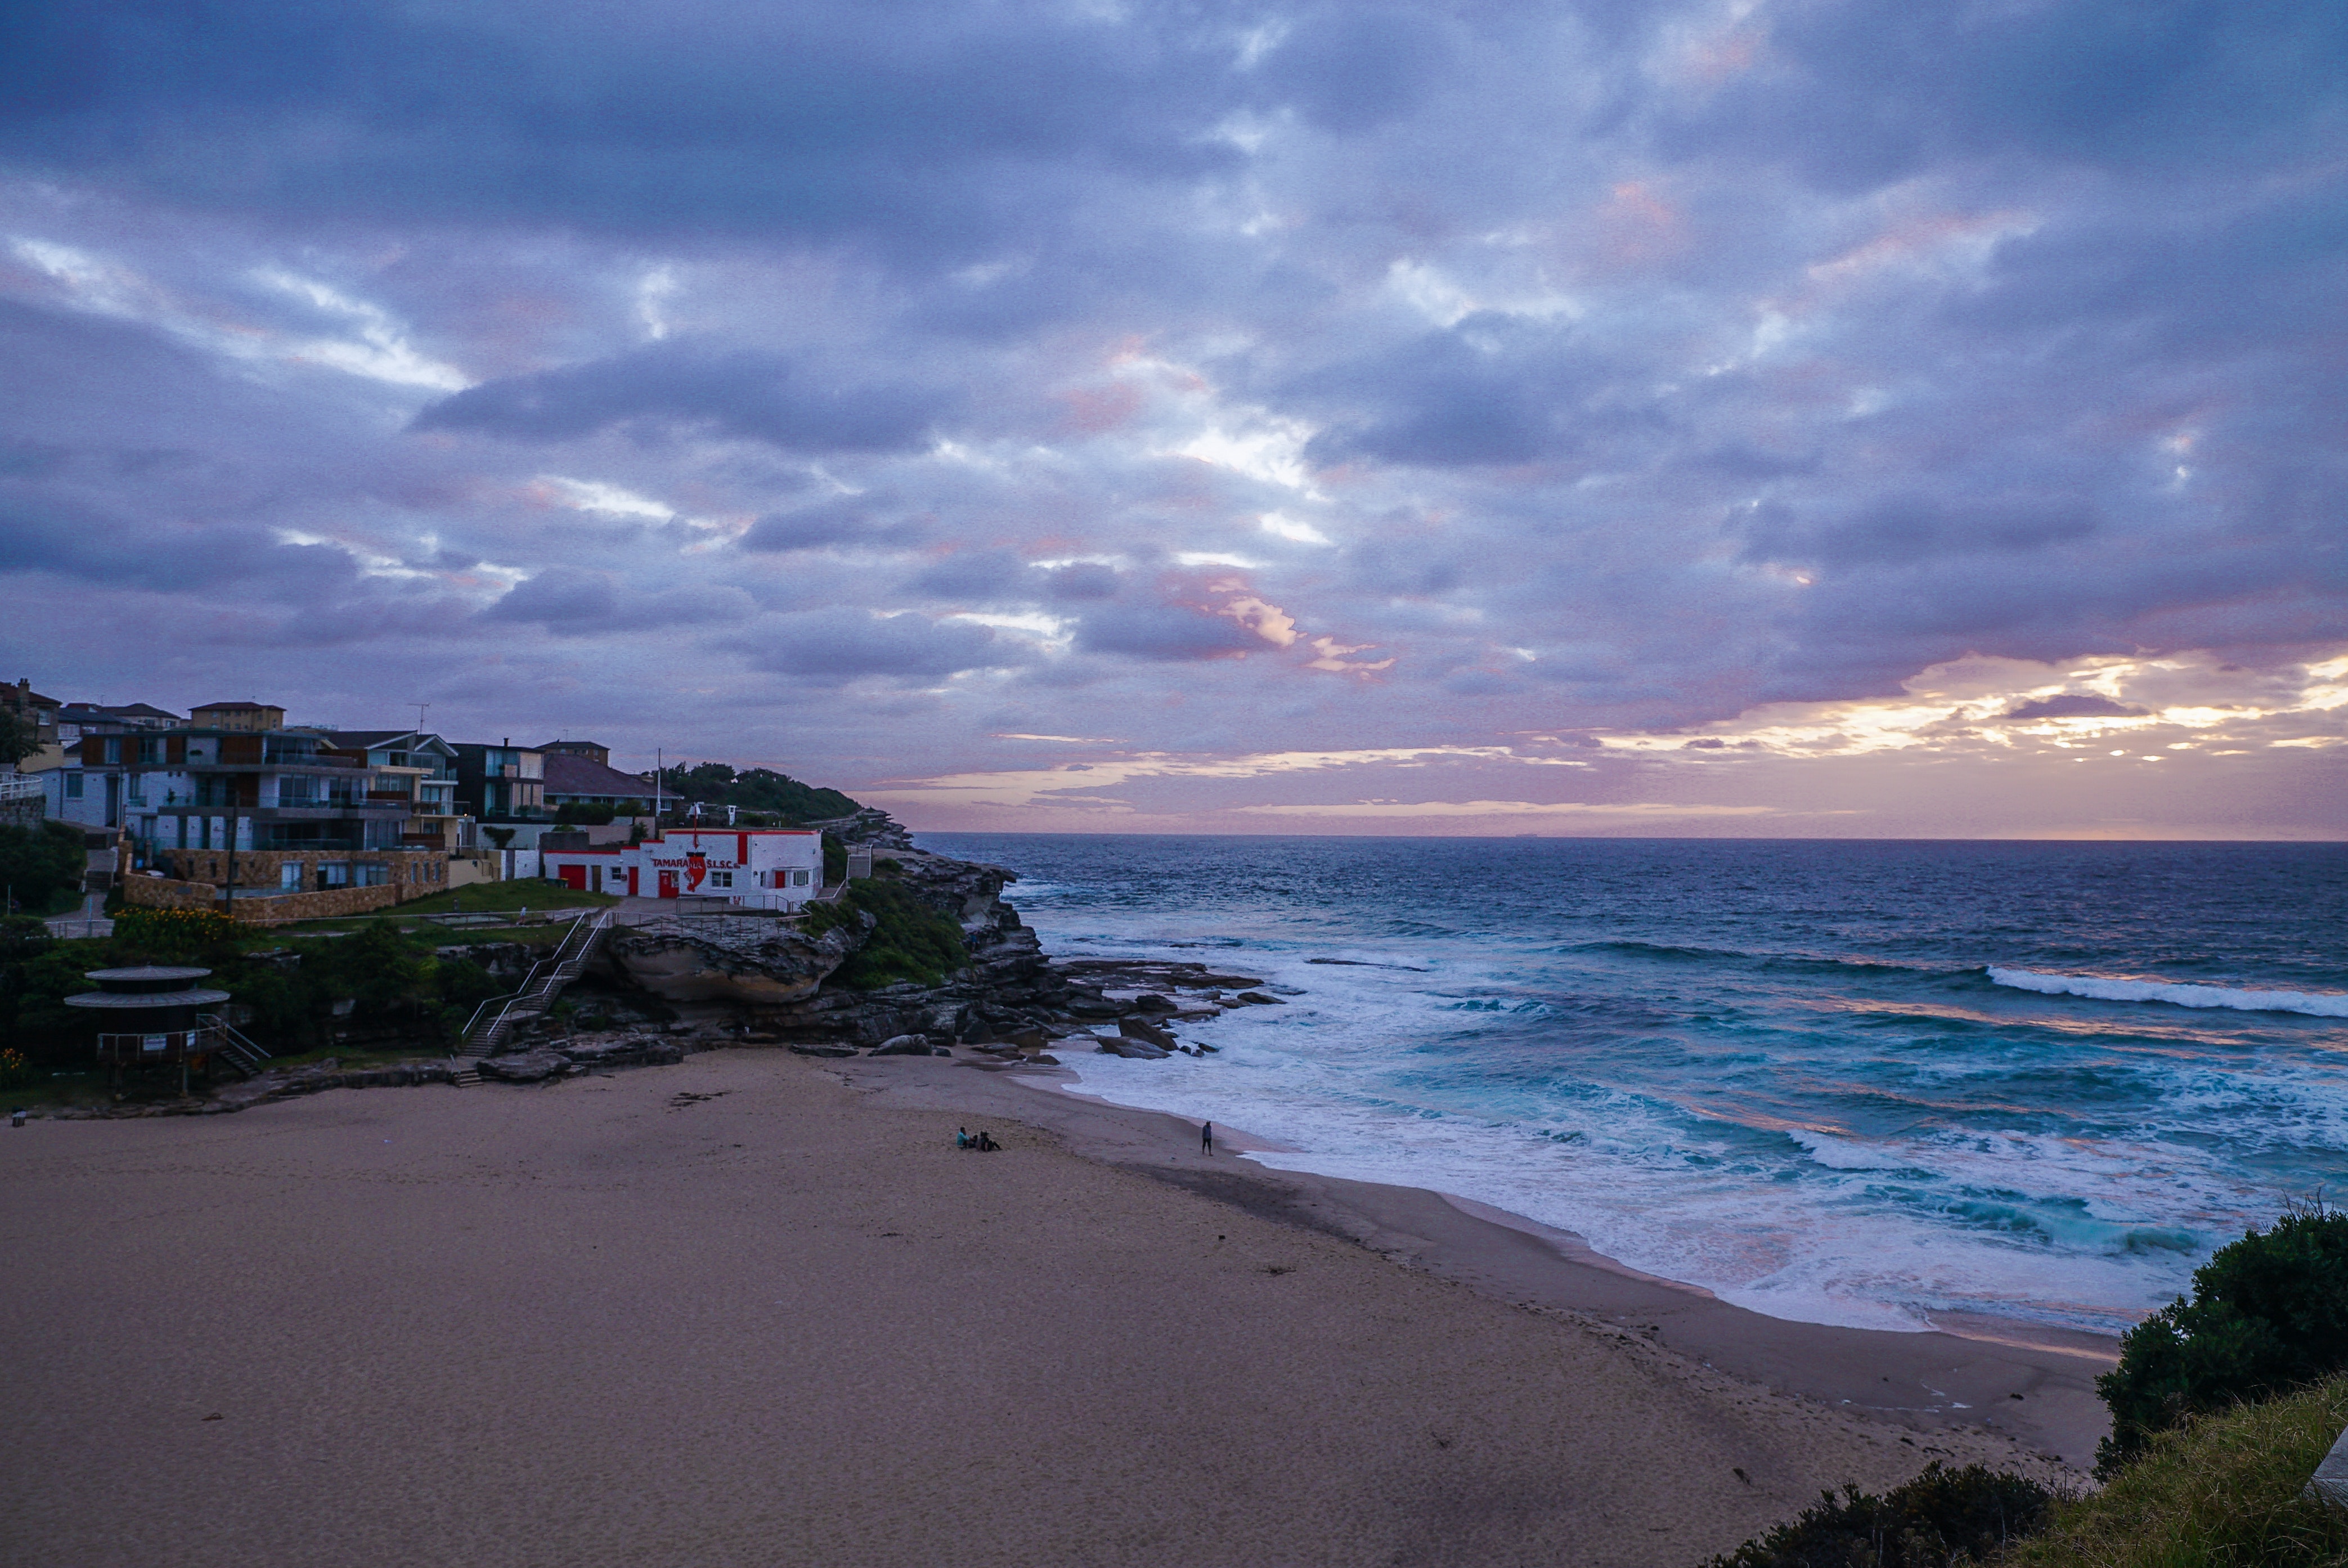
sky, body of water, sea, ocean, cloud, coast, beach, shore, wave, morning, evening, horizon, wind wave, coastal and oceanic landforms, vacation, dusk, tropics, headland, tree, sunset, bay, sunrise, sand, mountain, tourism, landscape, dawn, rock, tide, caribbean, sunlight, cumulus, promontory, house, inlet, meteorological phenomenon, cape, hill, city, terrain, sound